Splitting the Breeze

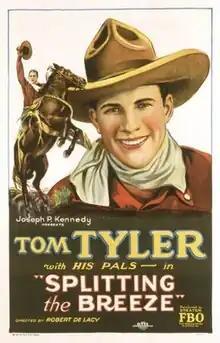

Splitting the Breeze is a 1927 American silent Western film directed by Robert De Lacey and starring Tom Tyler, Harry Woods and Peggy Montgomery.